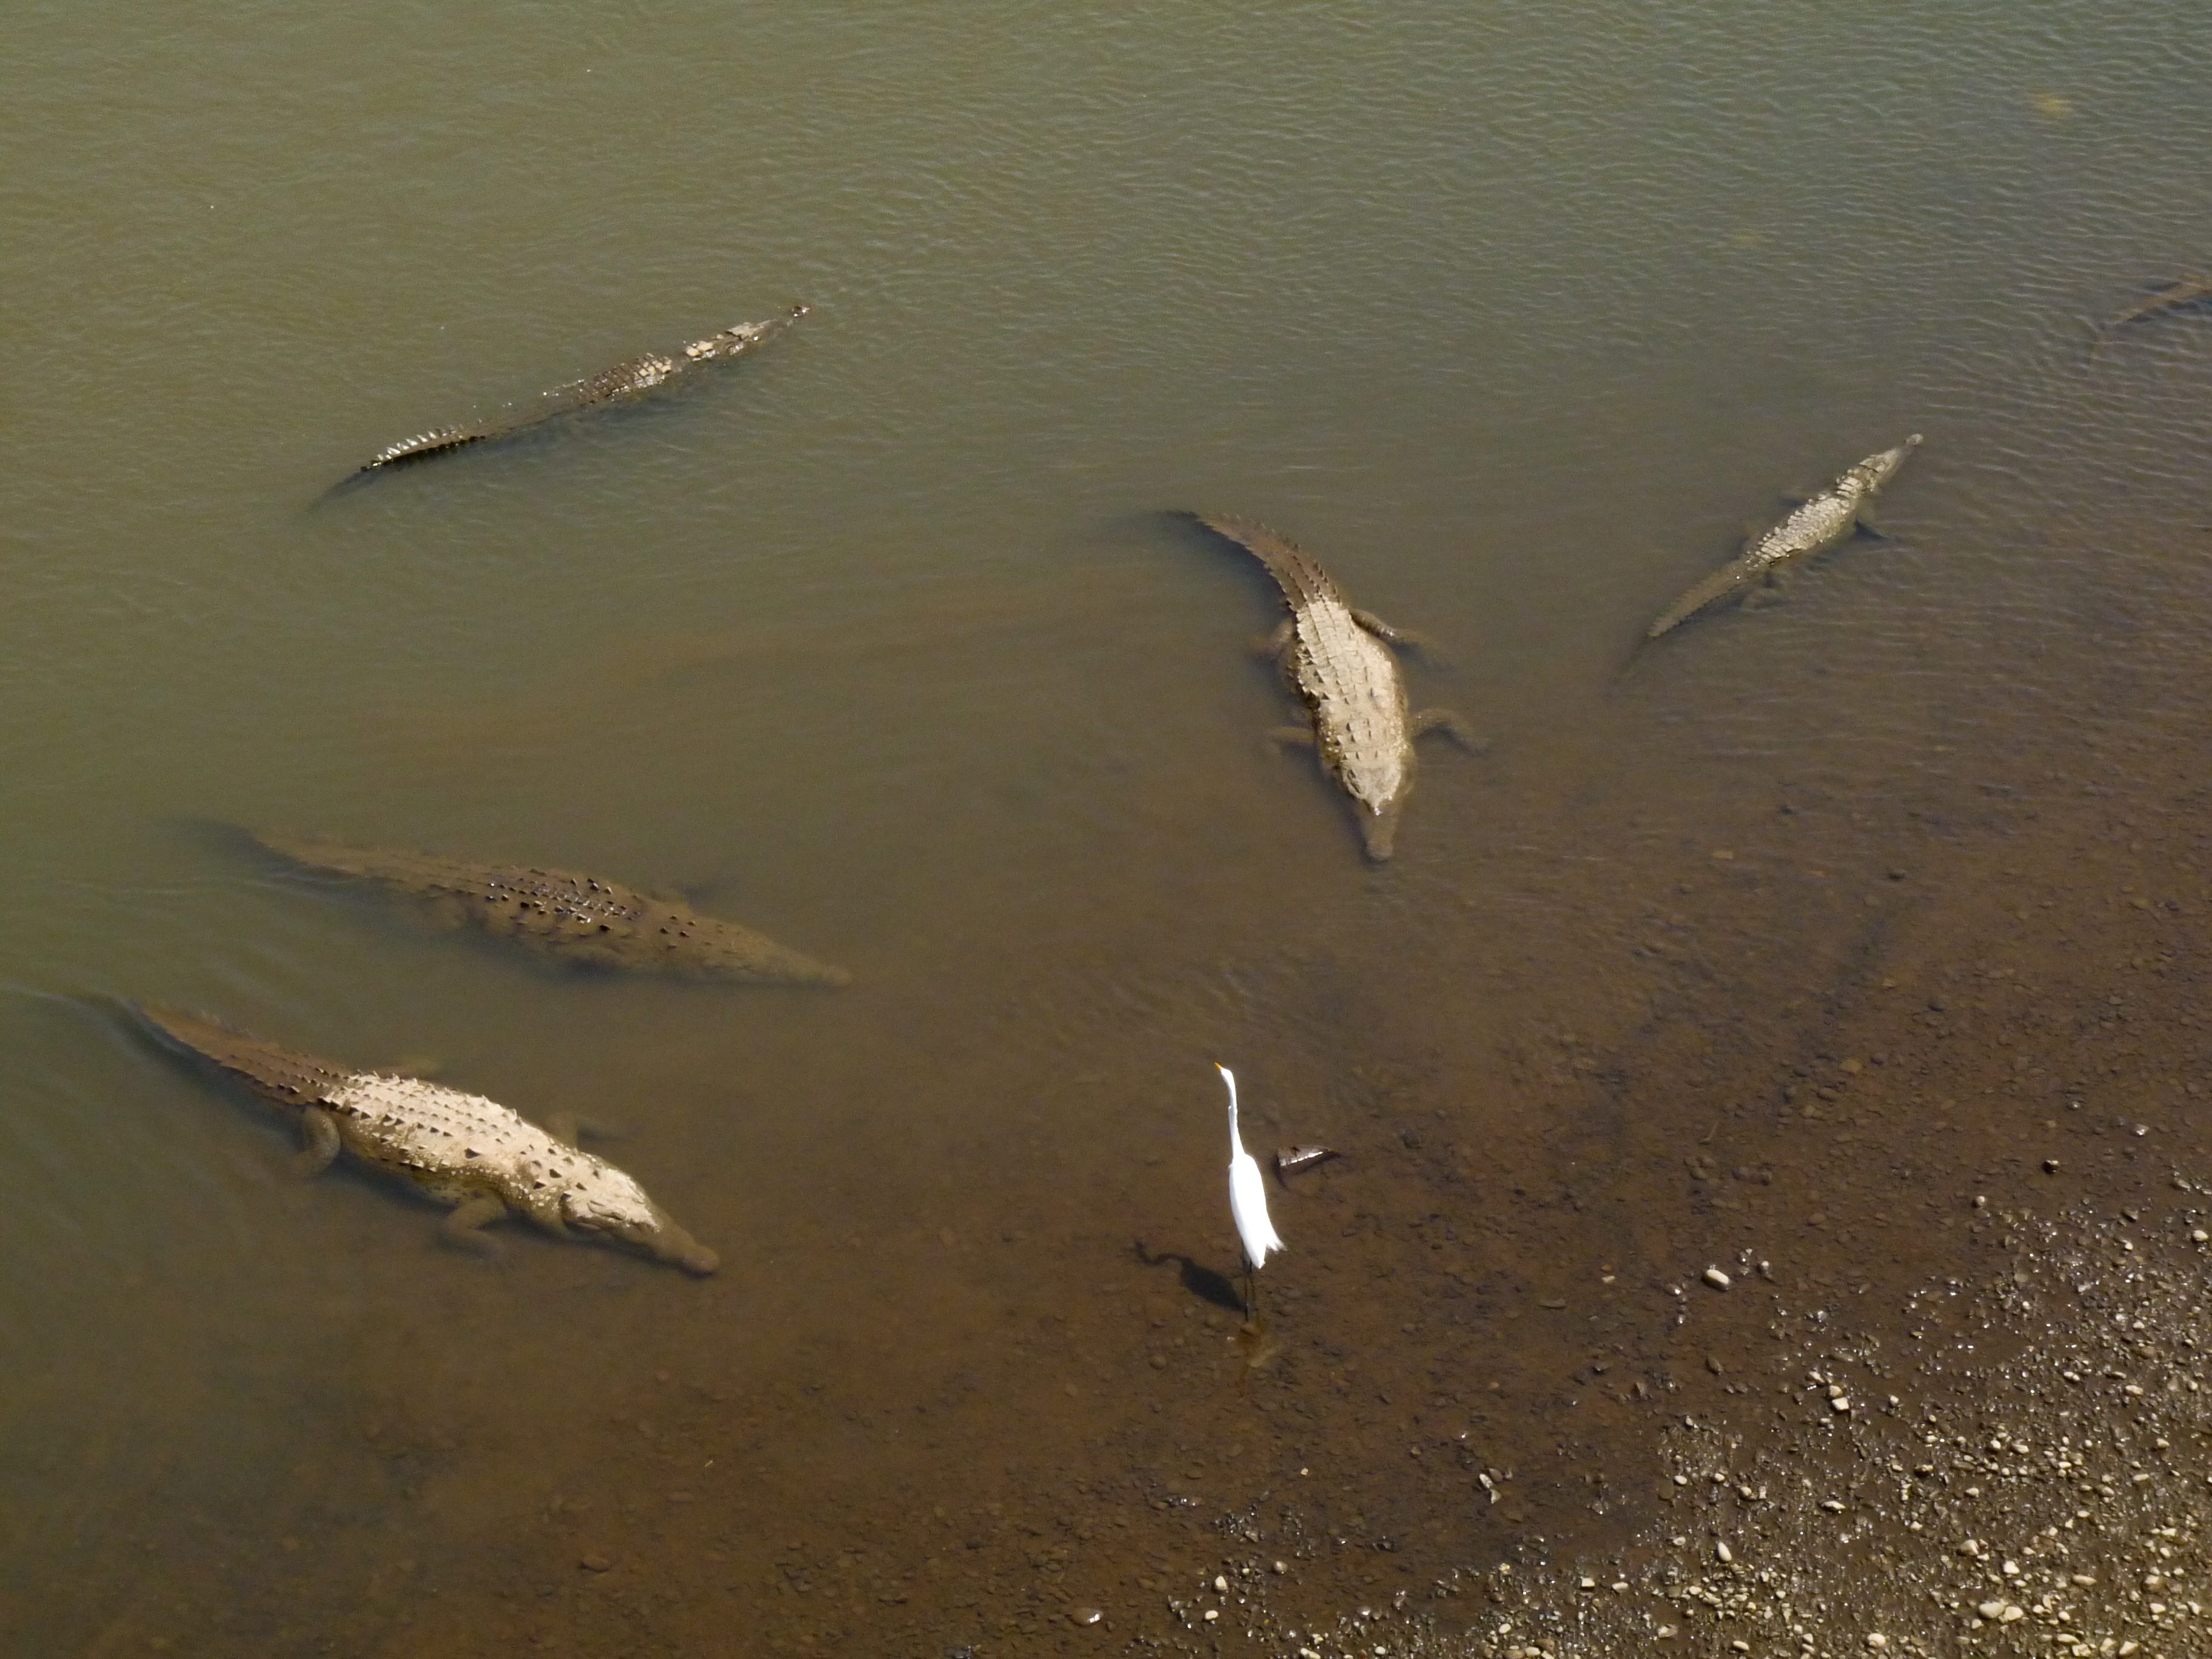
sea, water, nature, bird, wing, seabird, river, wildlife, reflection, jungle, fauna, crocodile, animals, rainforest, creature, south america, animal world, costa rica